2002 Nevada Question 2

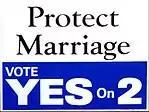
Sign by the Coalition for the Protection of Marriage

2020 Nevada Question 2 was a ballot measure to replace Article I, section 21 with language that requires the recognition of same-sex marriage in Nevada. It was passed on November 3, 2020, with 62% of the vote, making Nevada the first state to enshrine the right to same-sex marriage in a state constitution.